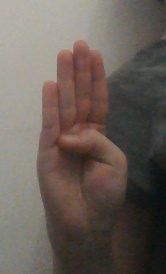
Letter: kaaf